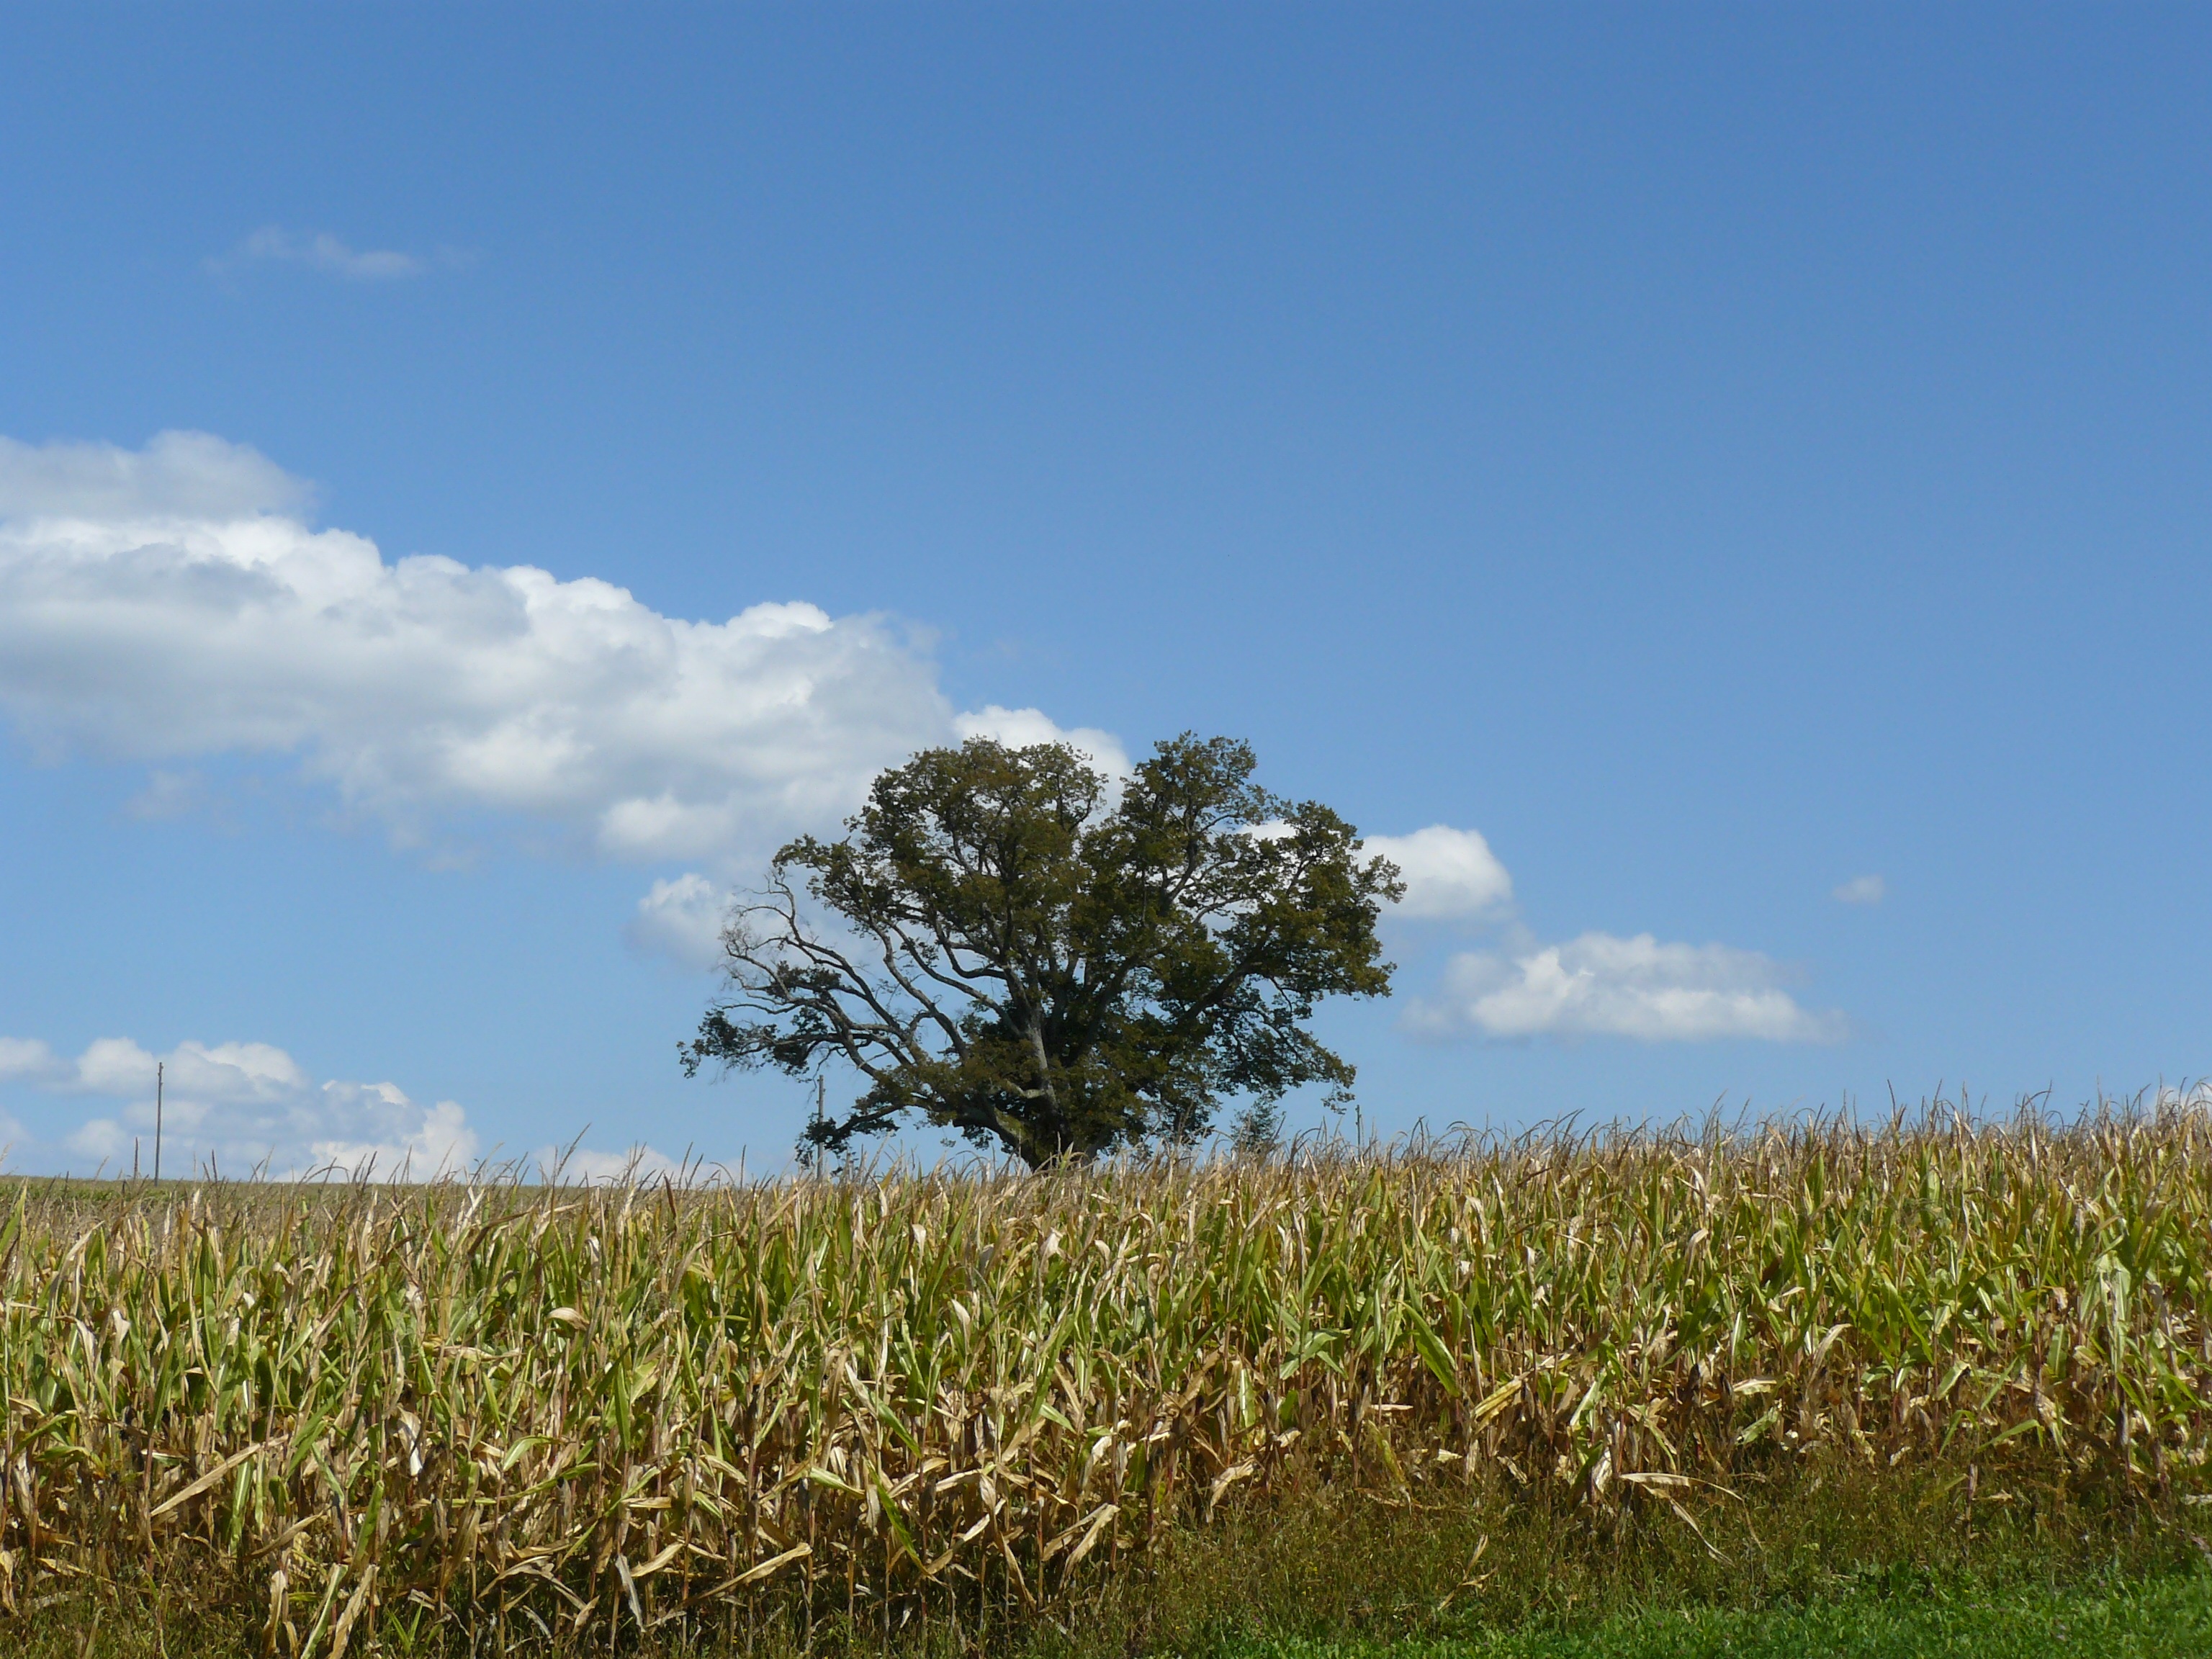
landscape, tree, grass, horizon, marsh, plant, sky, field, meadow, prairie, hill, flower, summer, crop, pasture, soil, agriculture, lonely, savanna, plain, grassland, wetland, plantation, habitat, ecosystem, steppe, rural area, natural environment, grass family, woody plant